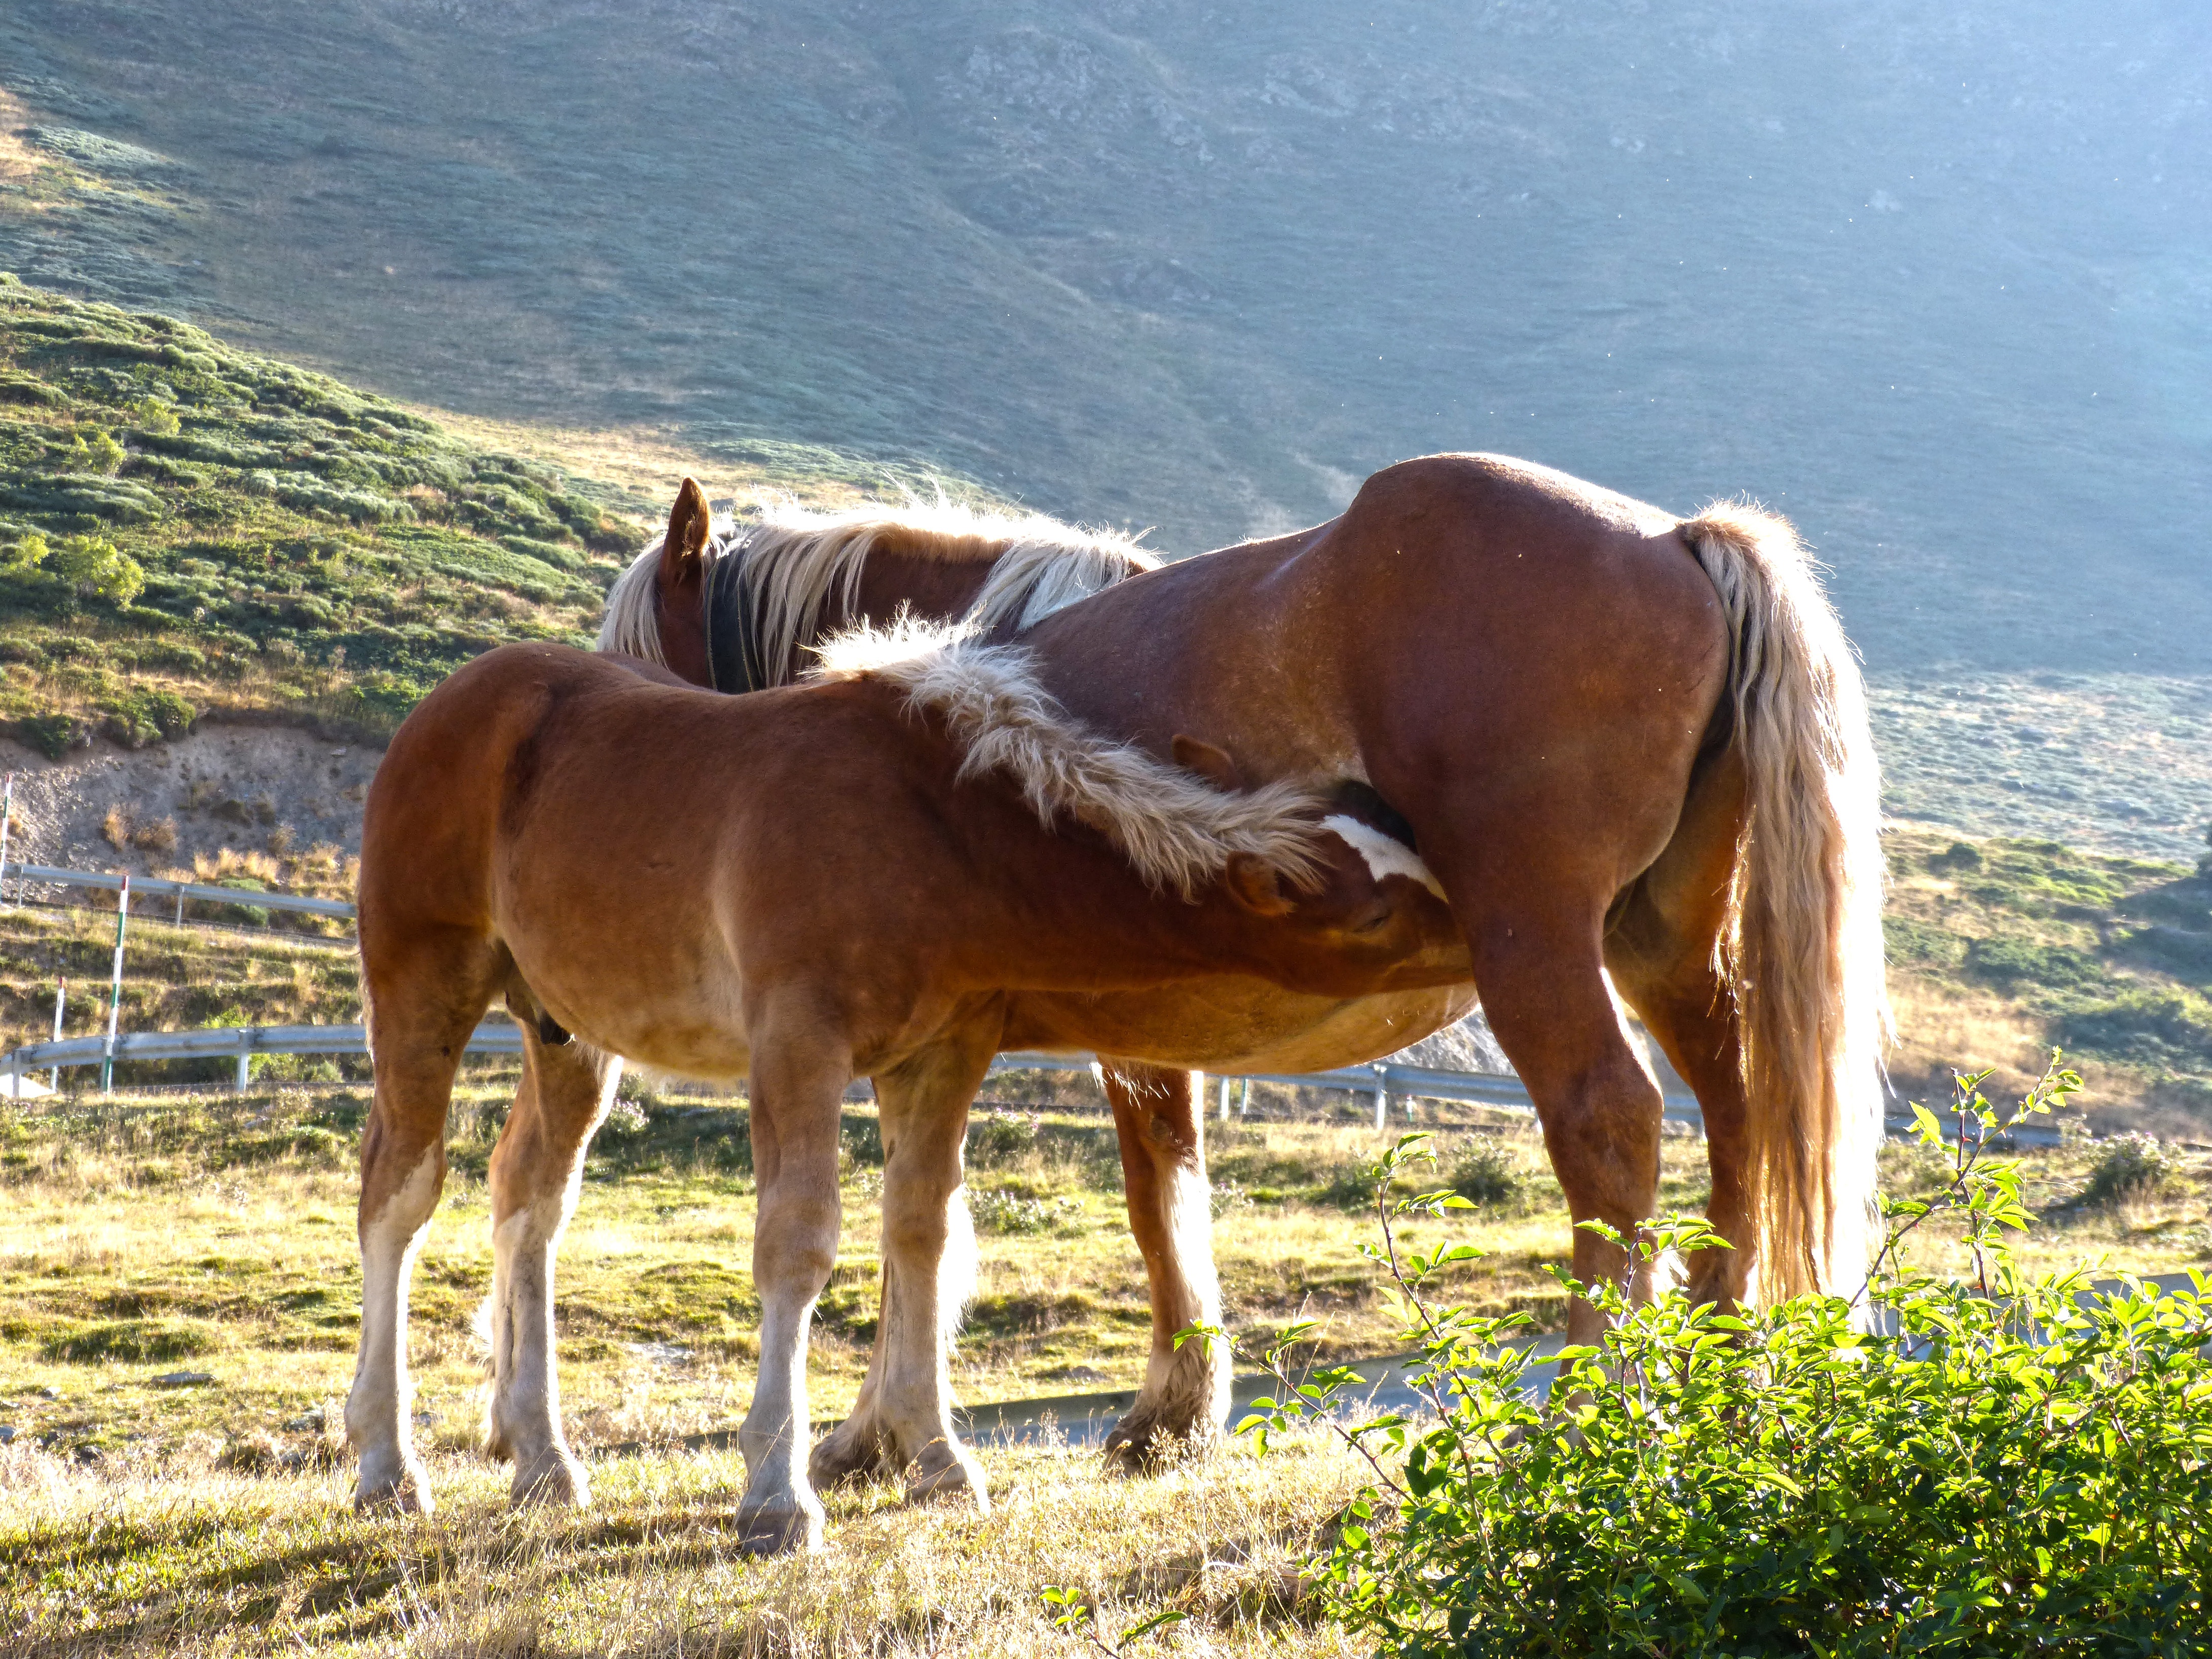
landscape, meadow, pasture, grazing, horse, mammal, stallion, mane, fauna, vertebrate, mare, foal, colt, breastfeeding, pack animal, val d aran, port of the bonaigua, horse like mammal, mustang horse